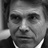
Emotion: sad